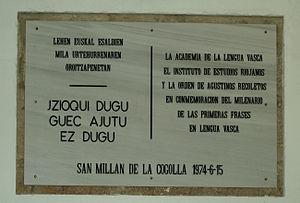
Les Glosas Emilianenses sont de petites annotations manuscrites, réalisées en diverses langues, écrites entre les lignes ou dans les marges de certains passages du codex latin Aemilianensis 60, à la fin du Xᵉ ou plus probablement au début du XIᵉ siècle. L'intention du moine copiste était probablement d'éclaircir le sens de certains passages du texte latin. L'importance philologique de ces gloses, qui ne furent remarquées qu'au XXᵉ siècle, provient de ce qu'elles contiennent l'une des premières traces écrites d'un dialecte roman hispanique, en l'occurrence la langue que parlaient alors les gens de la région. Ces gloses, dont une centaine sur plus d'un millier sont écrites en langue romane, en comprennent de plus deux qui sont écrites en basque, et en constituent de même l'une des premières traces écrites connues, hors épigraphie.